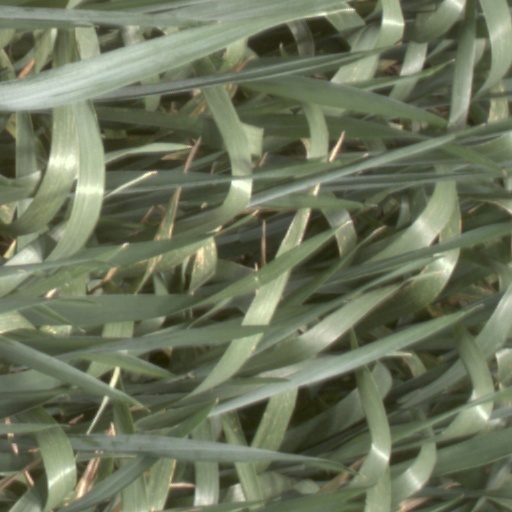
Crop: wheat